Oscar W. Gillespie

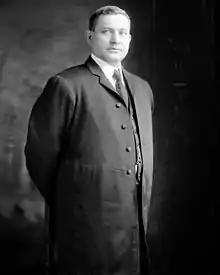

Oscar William Gillespie (June 20, 1858 – August 23, 1927) was a U.S. Representative for the state of Texas.